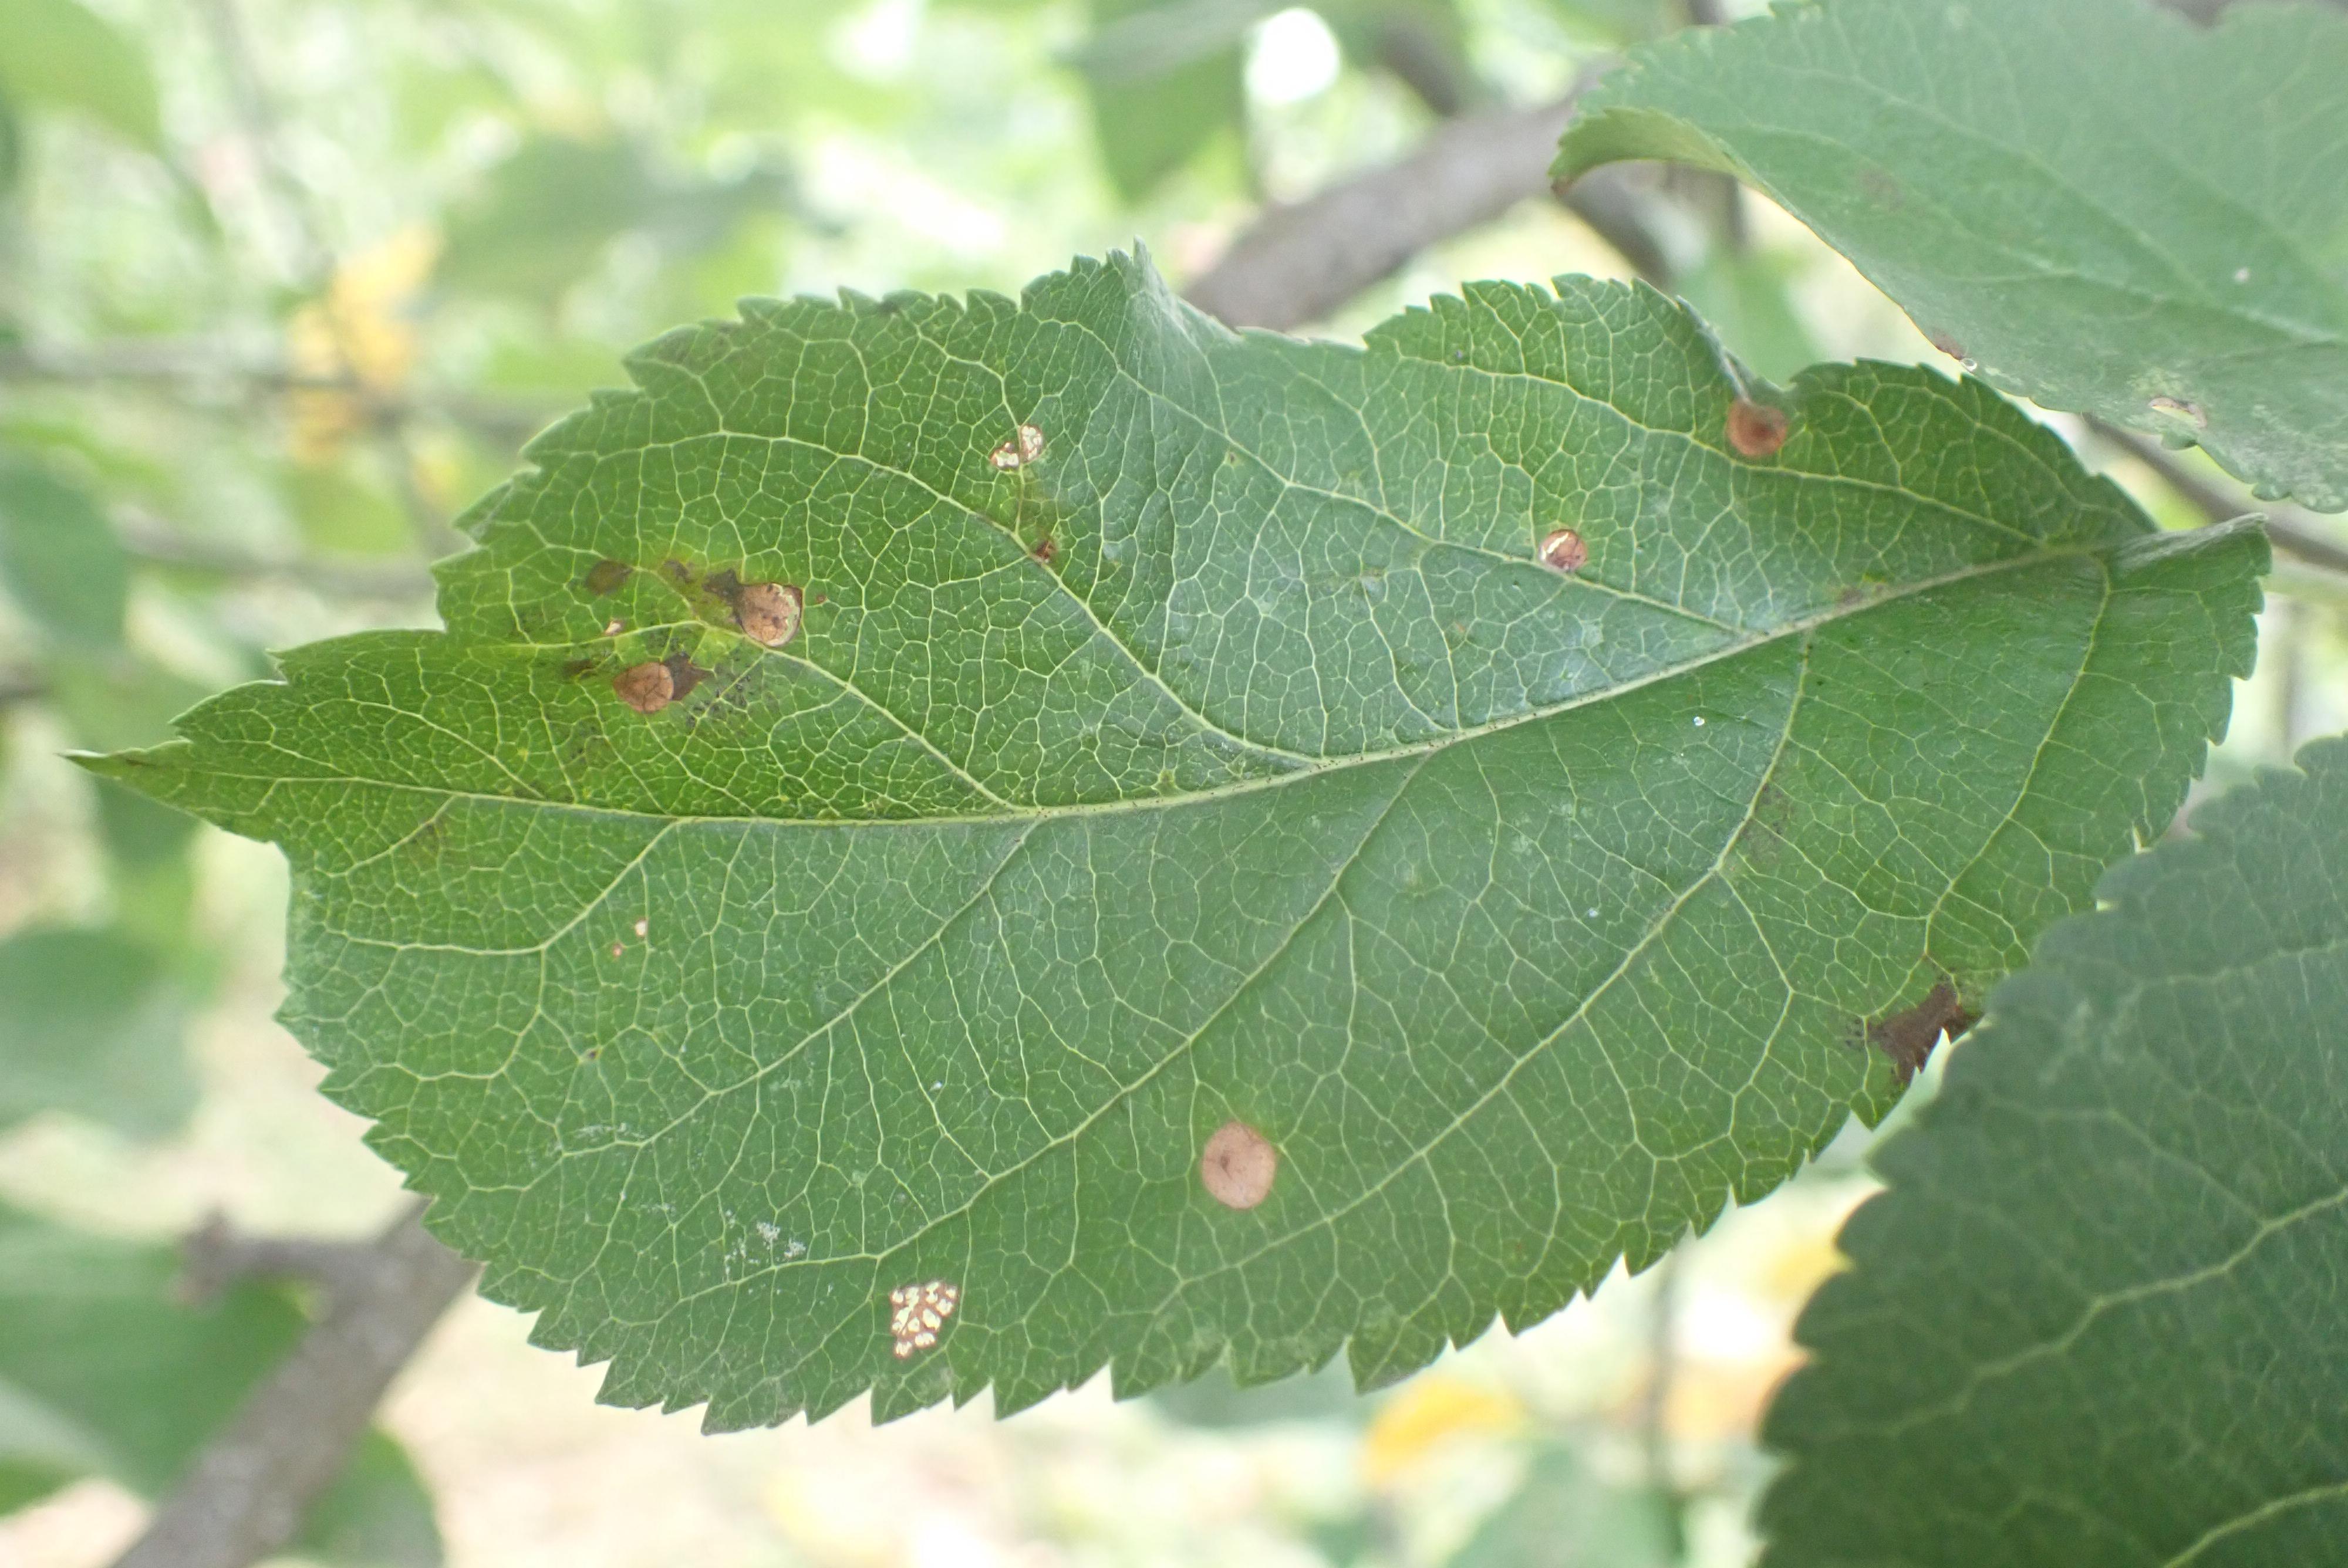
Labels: complex